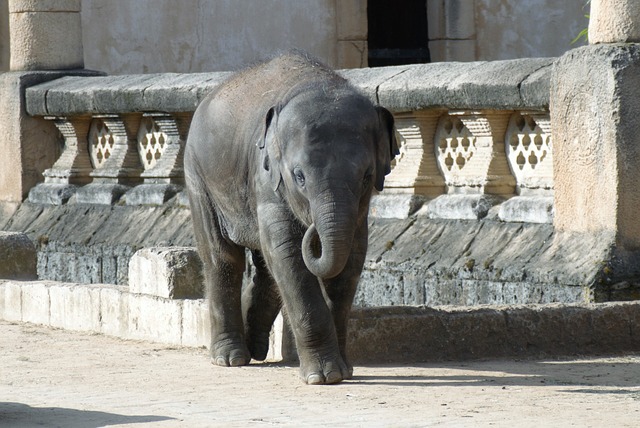
Label: elephant